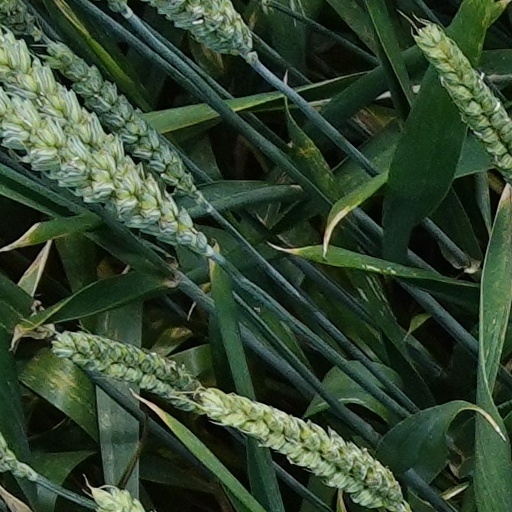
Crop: wheat